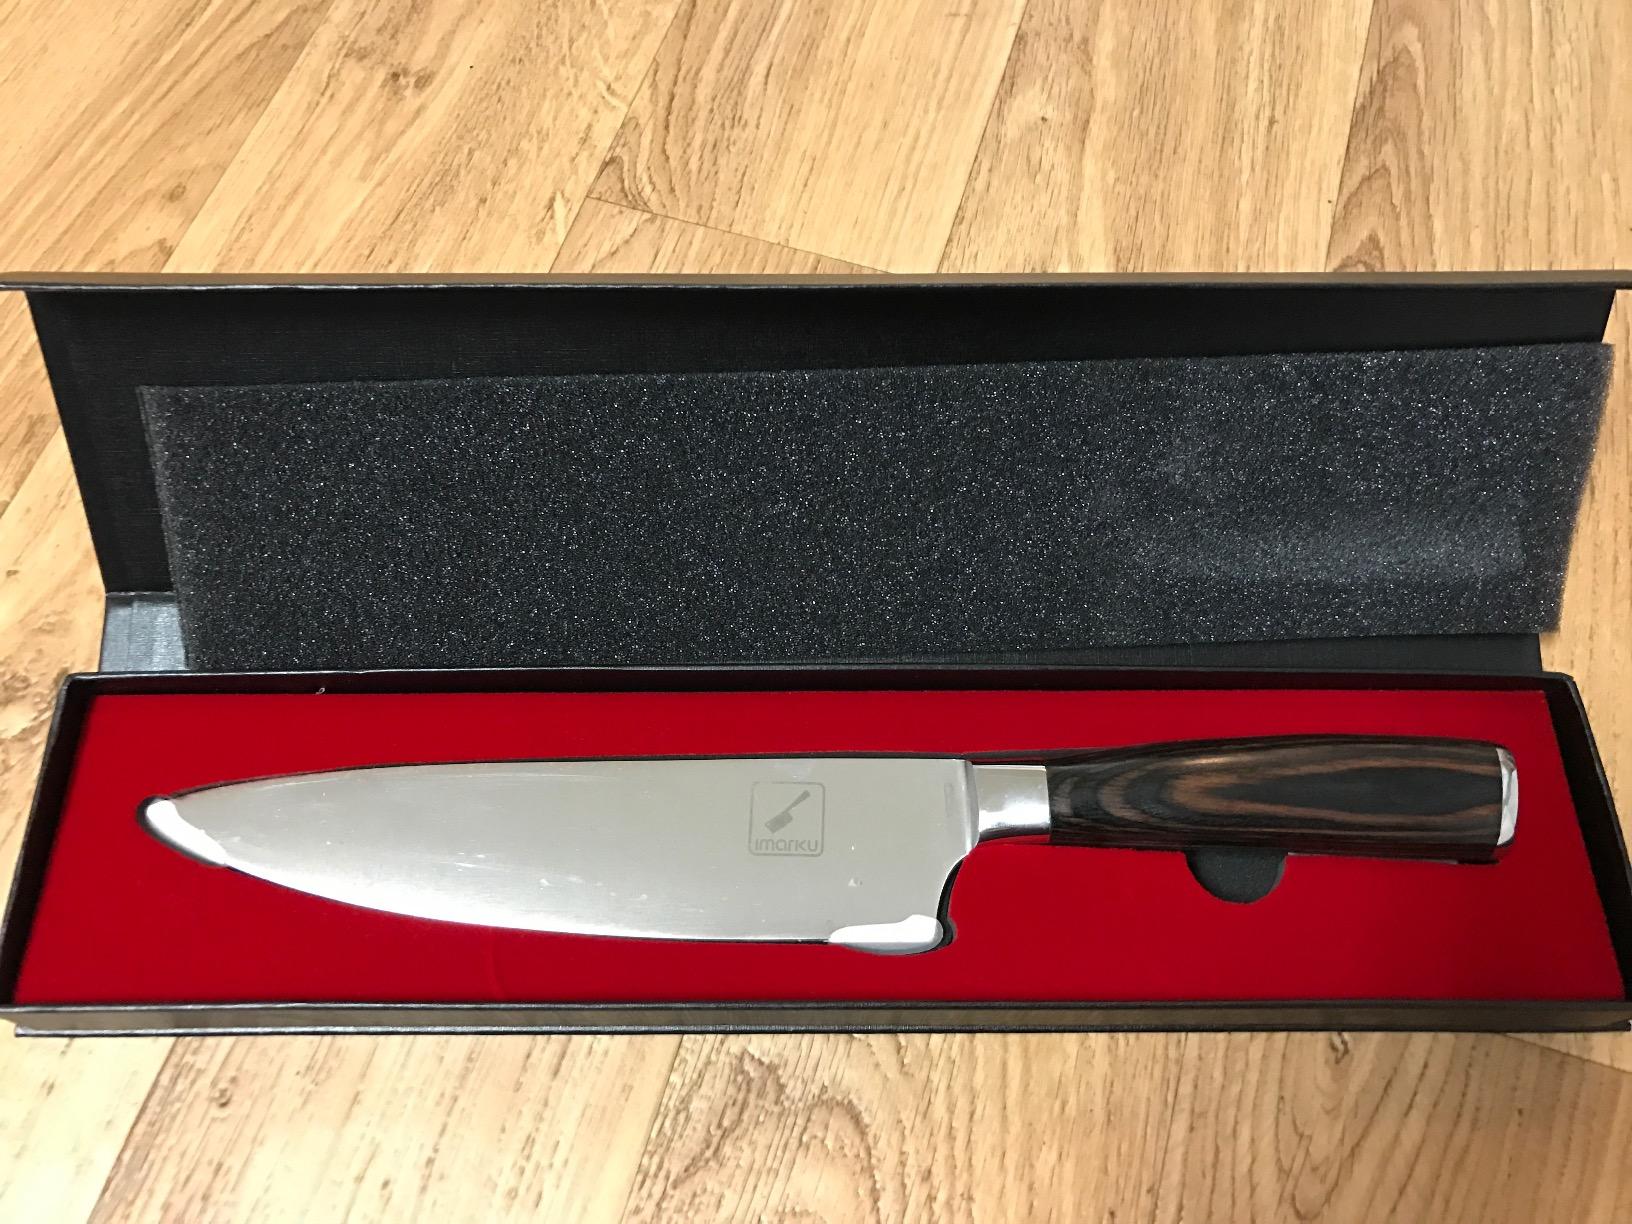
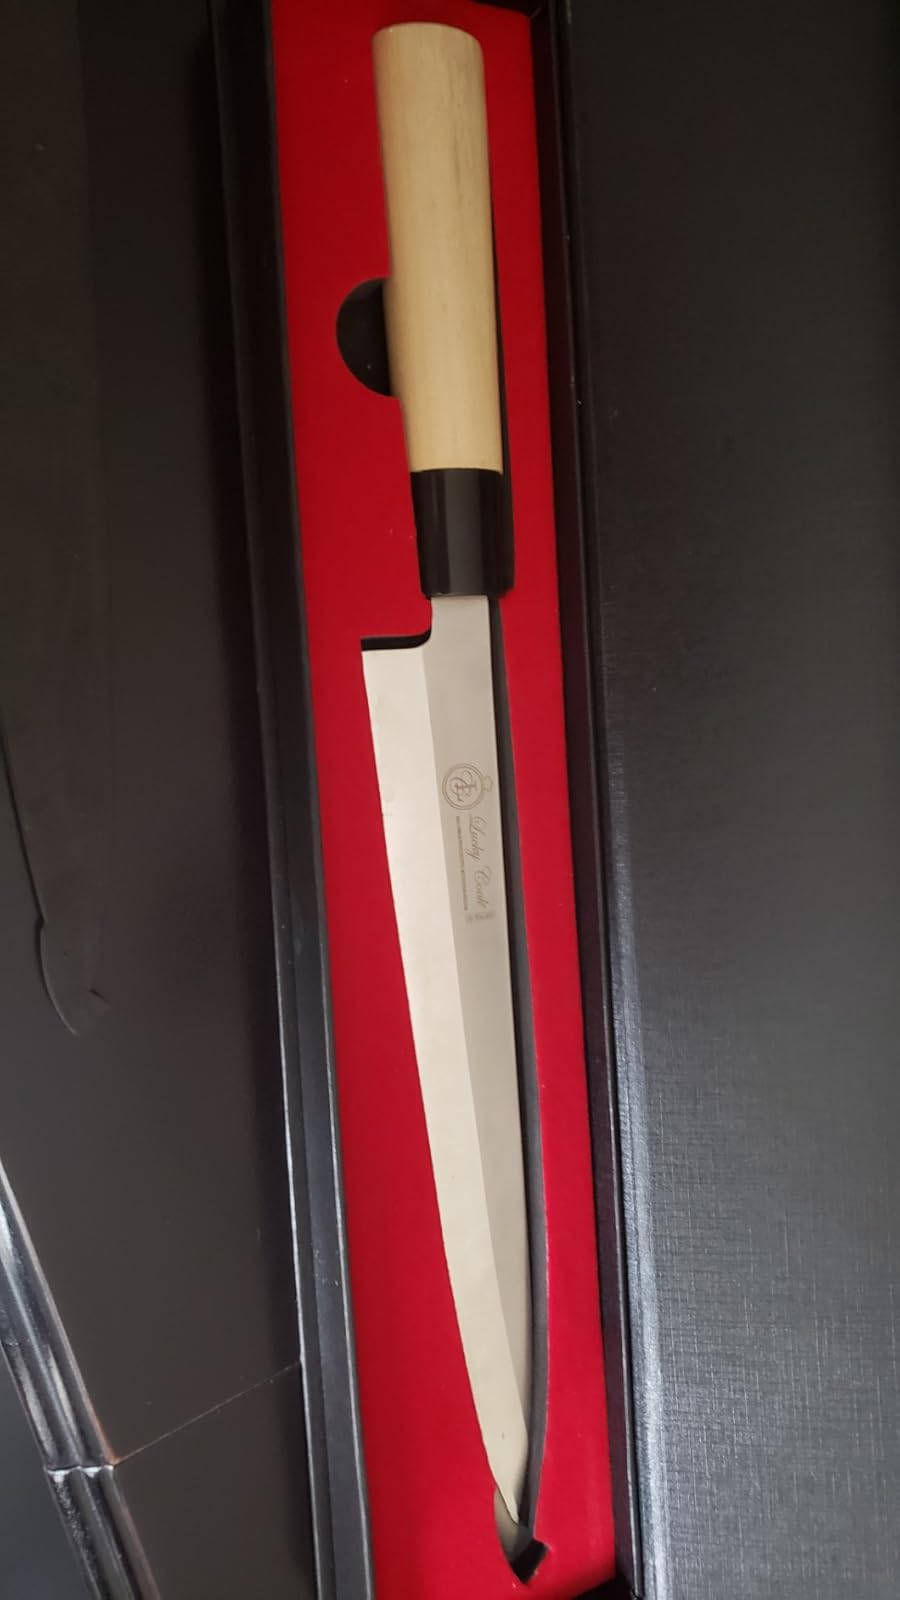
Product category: items_knife
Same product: no